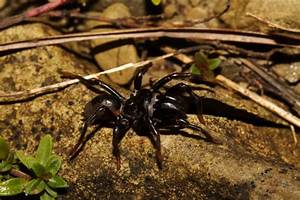
Label: ragno